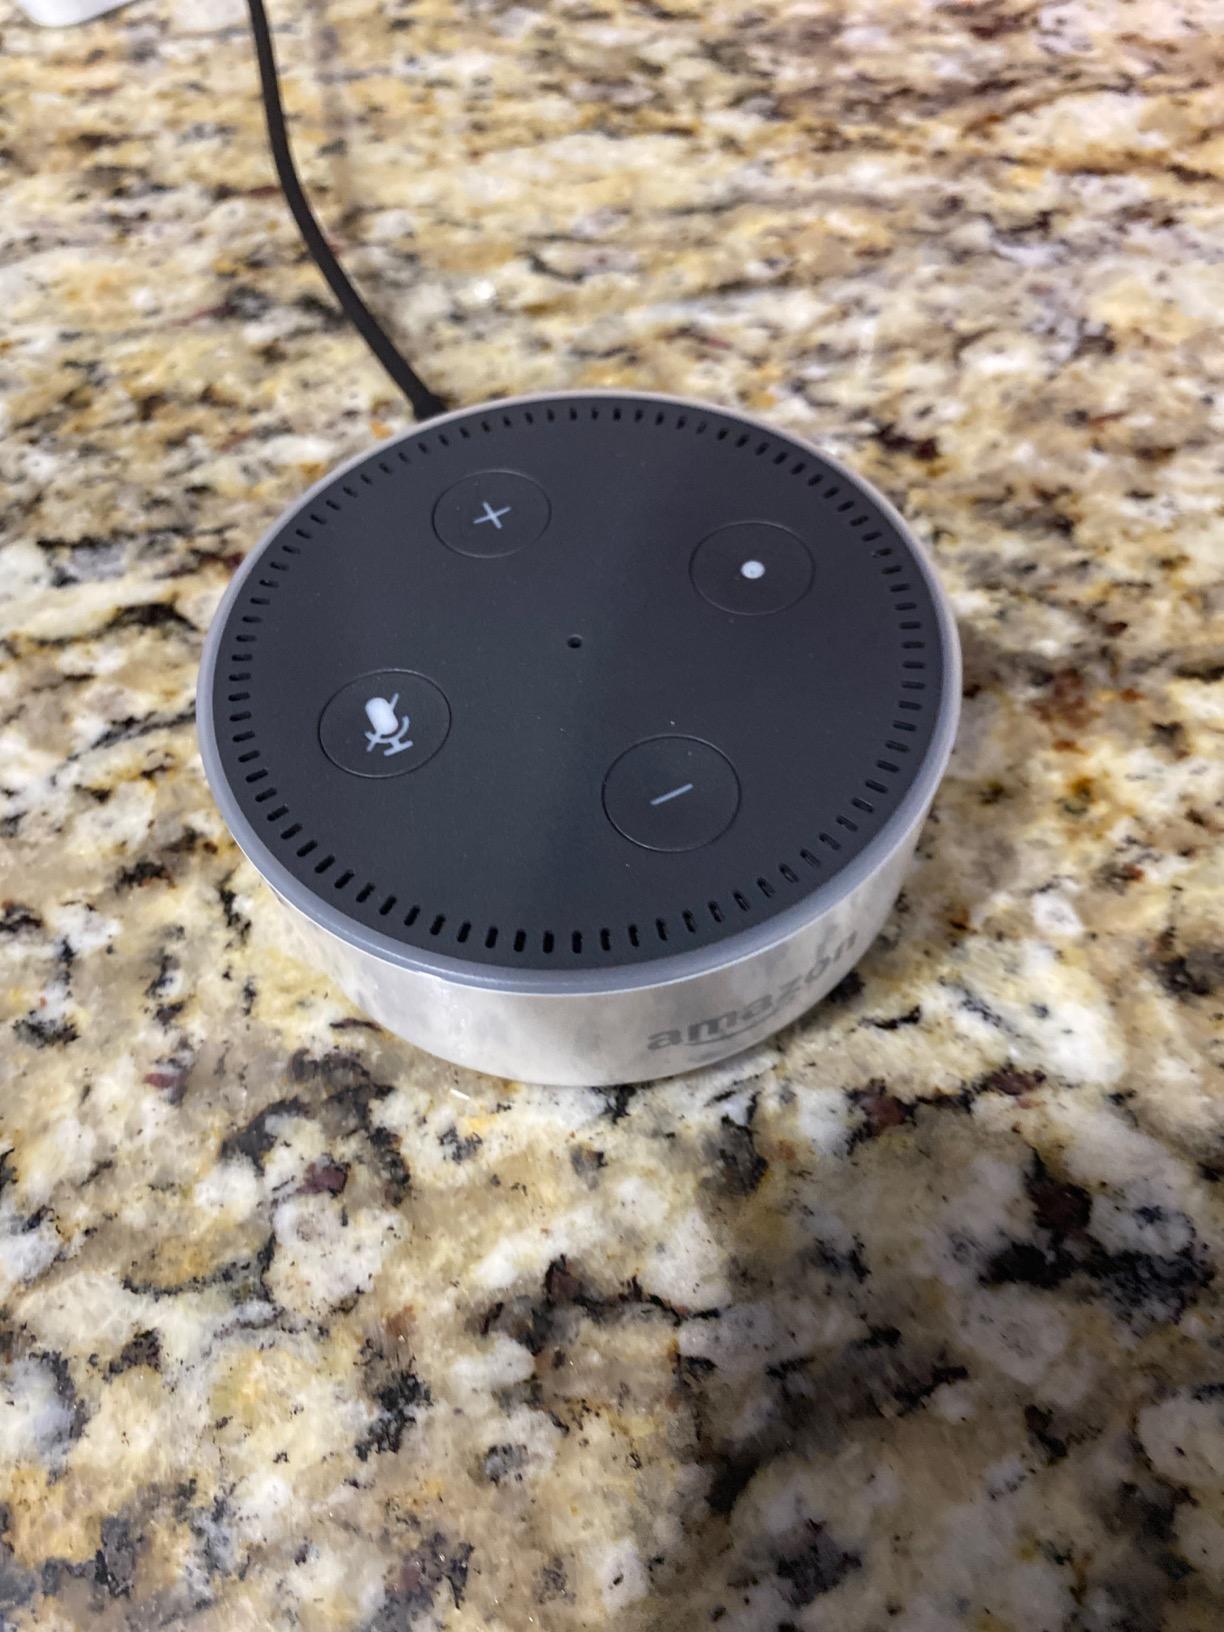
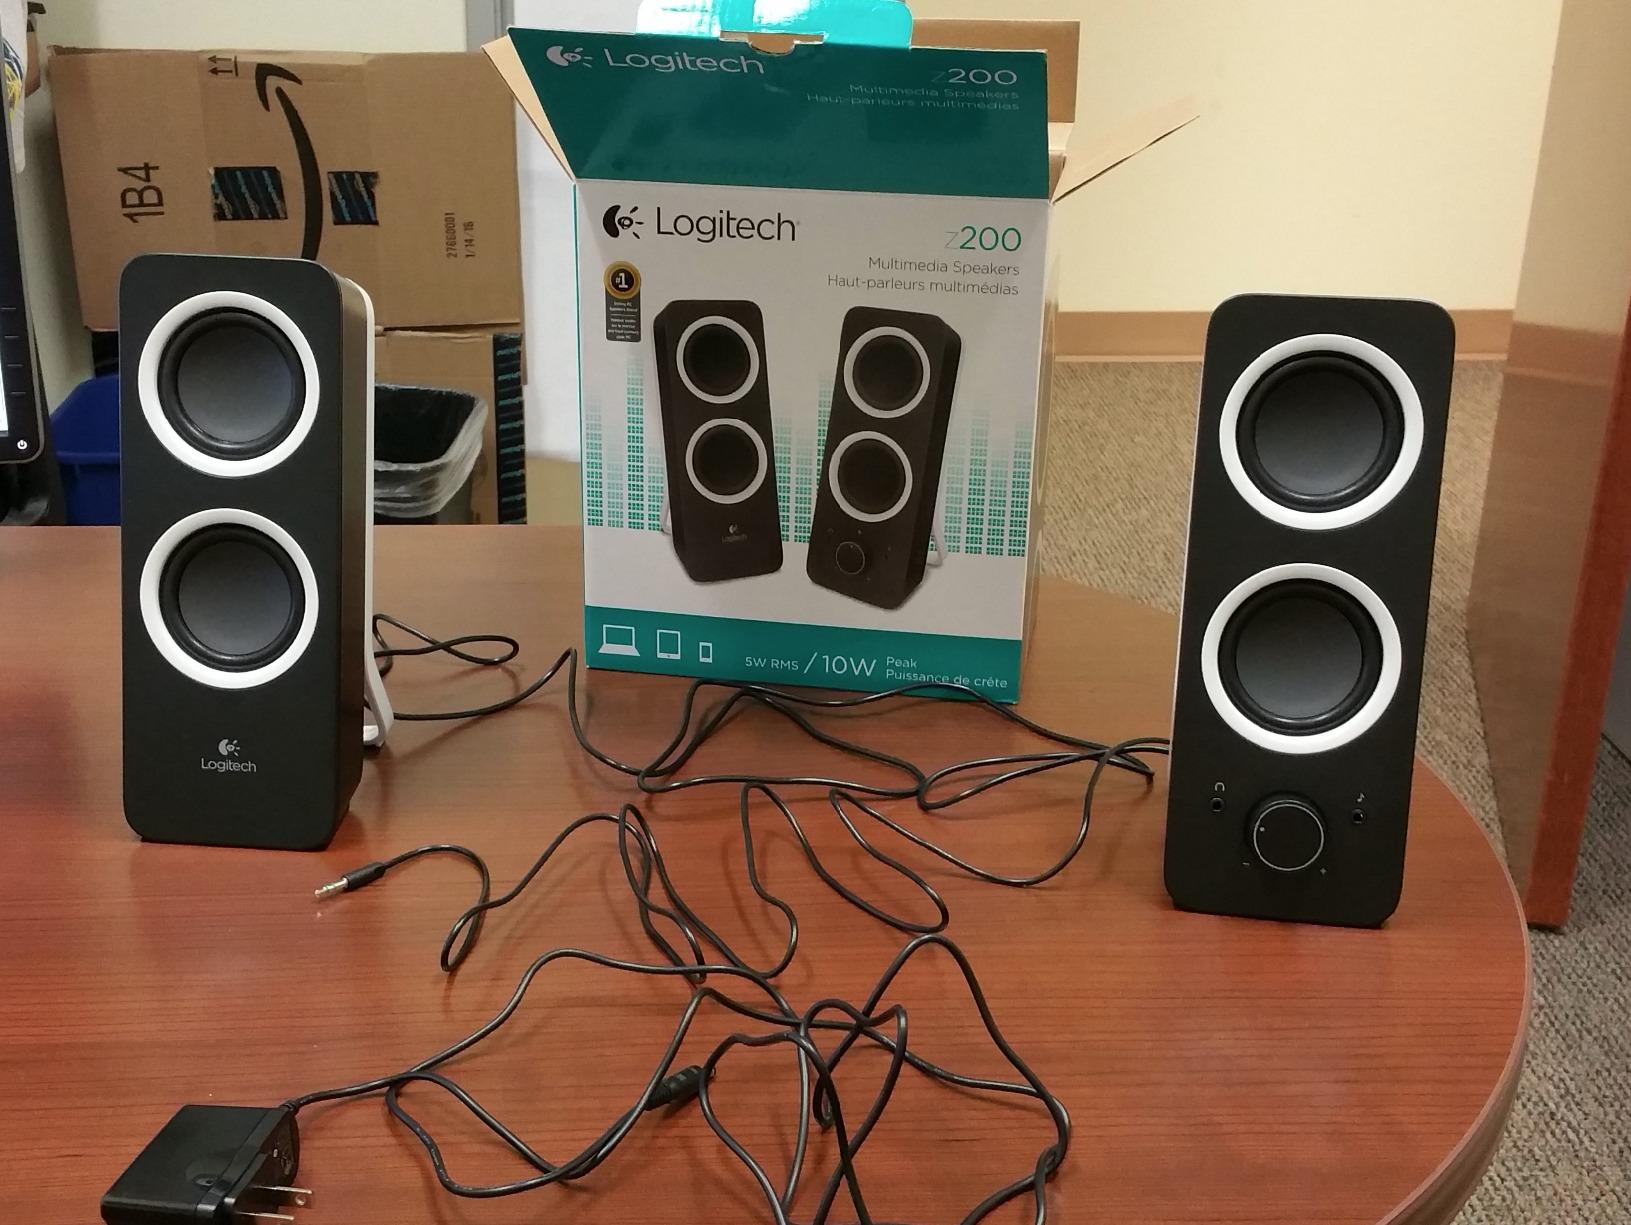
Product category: speaker
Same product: no